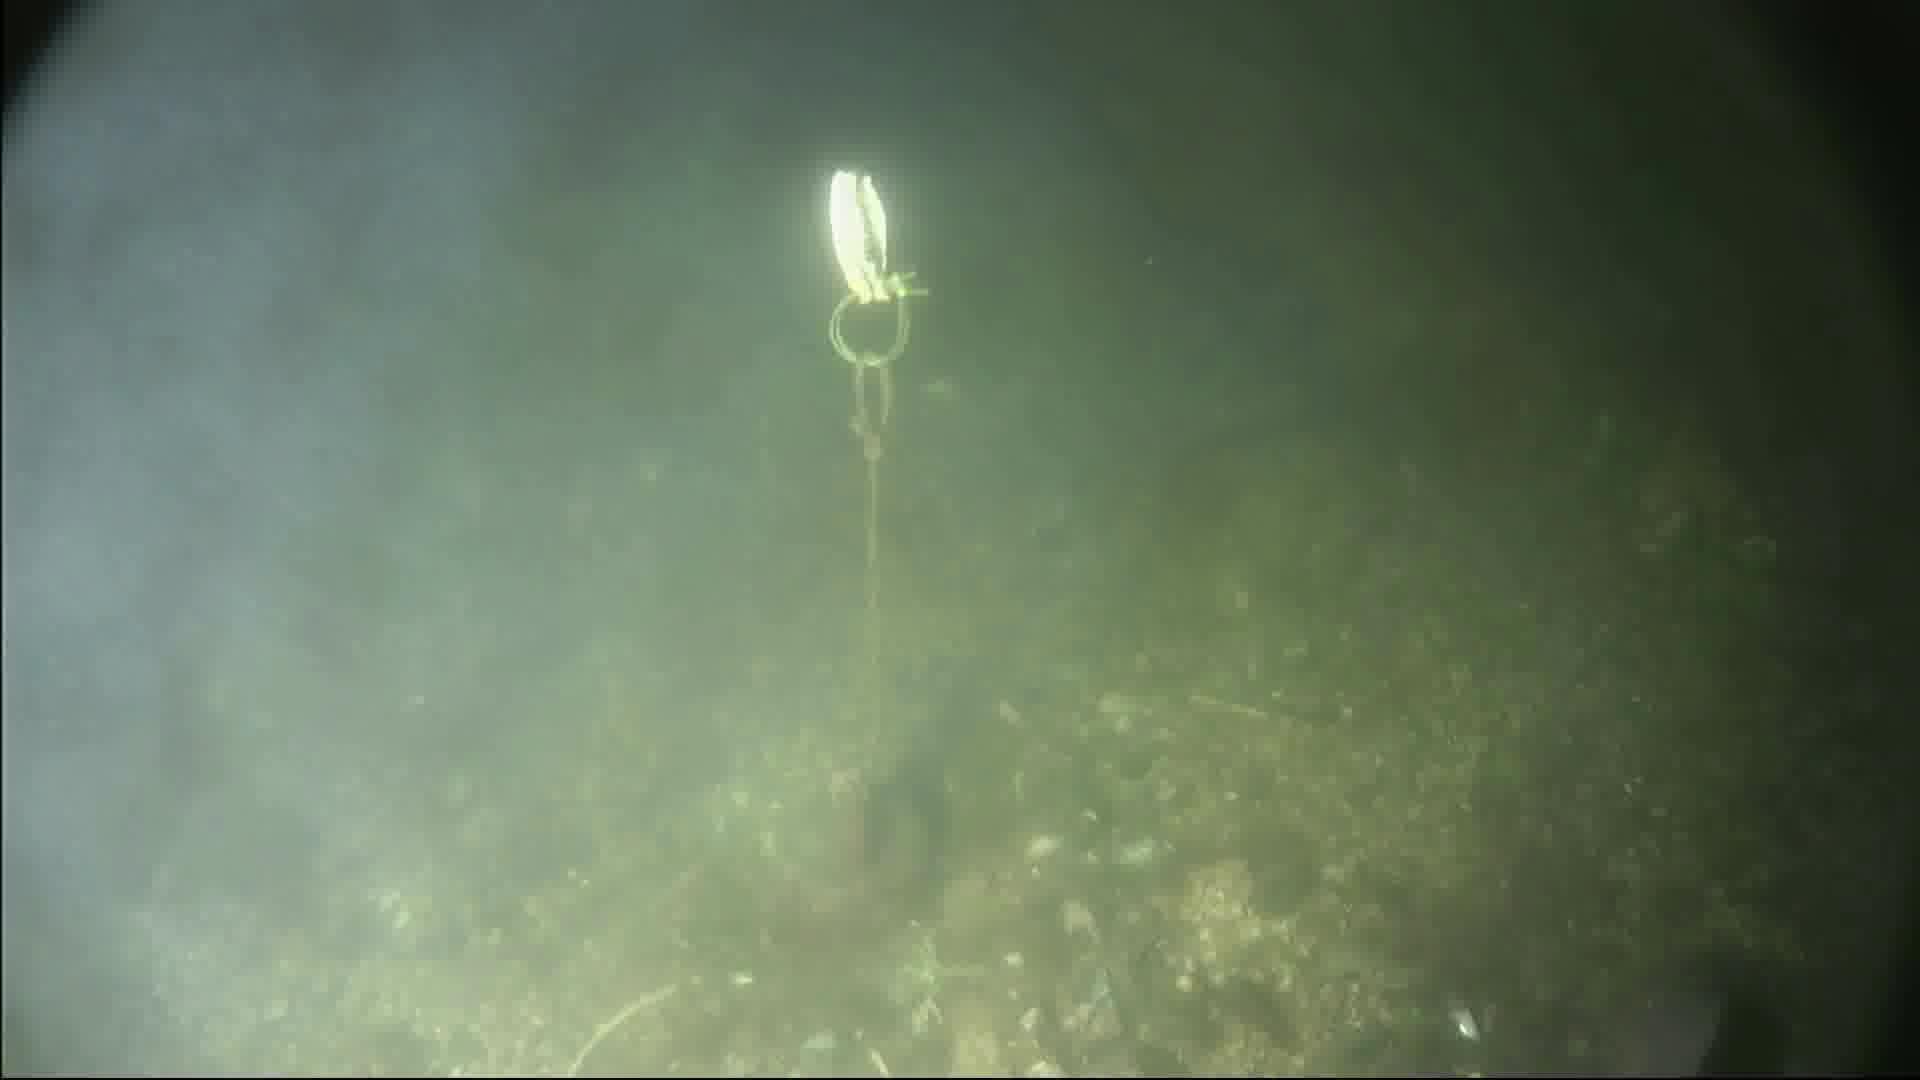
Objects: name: fish
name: crab